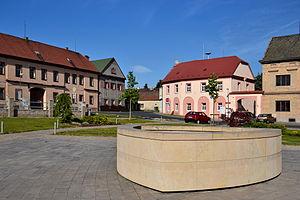
Strupčice est une commune du district de Chomutov, dans la région d'Ústí nad Labem, en Tchéquie. Sa population s'élevait à 934 habitants en 2018.